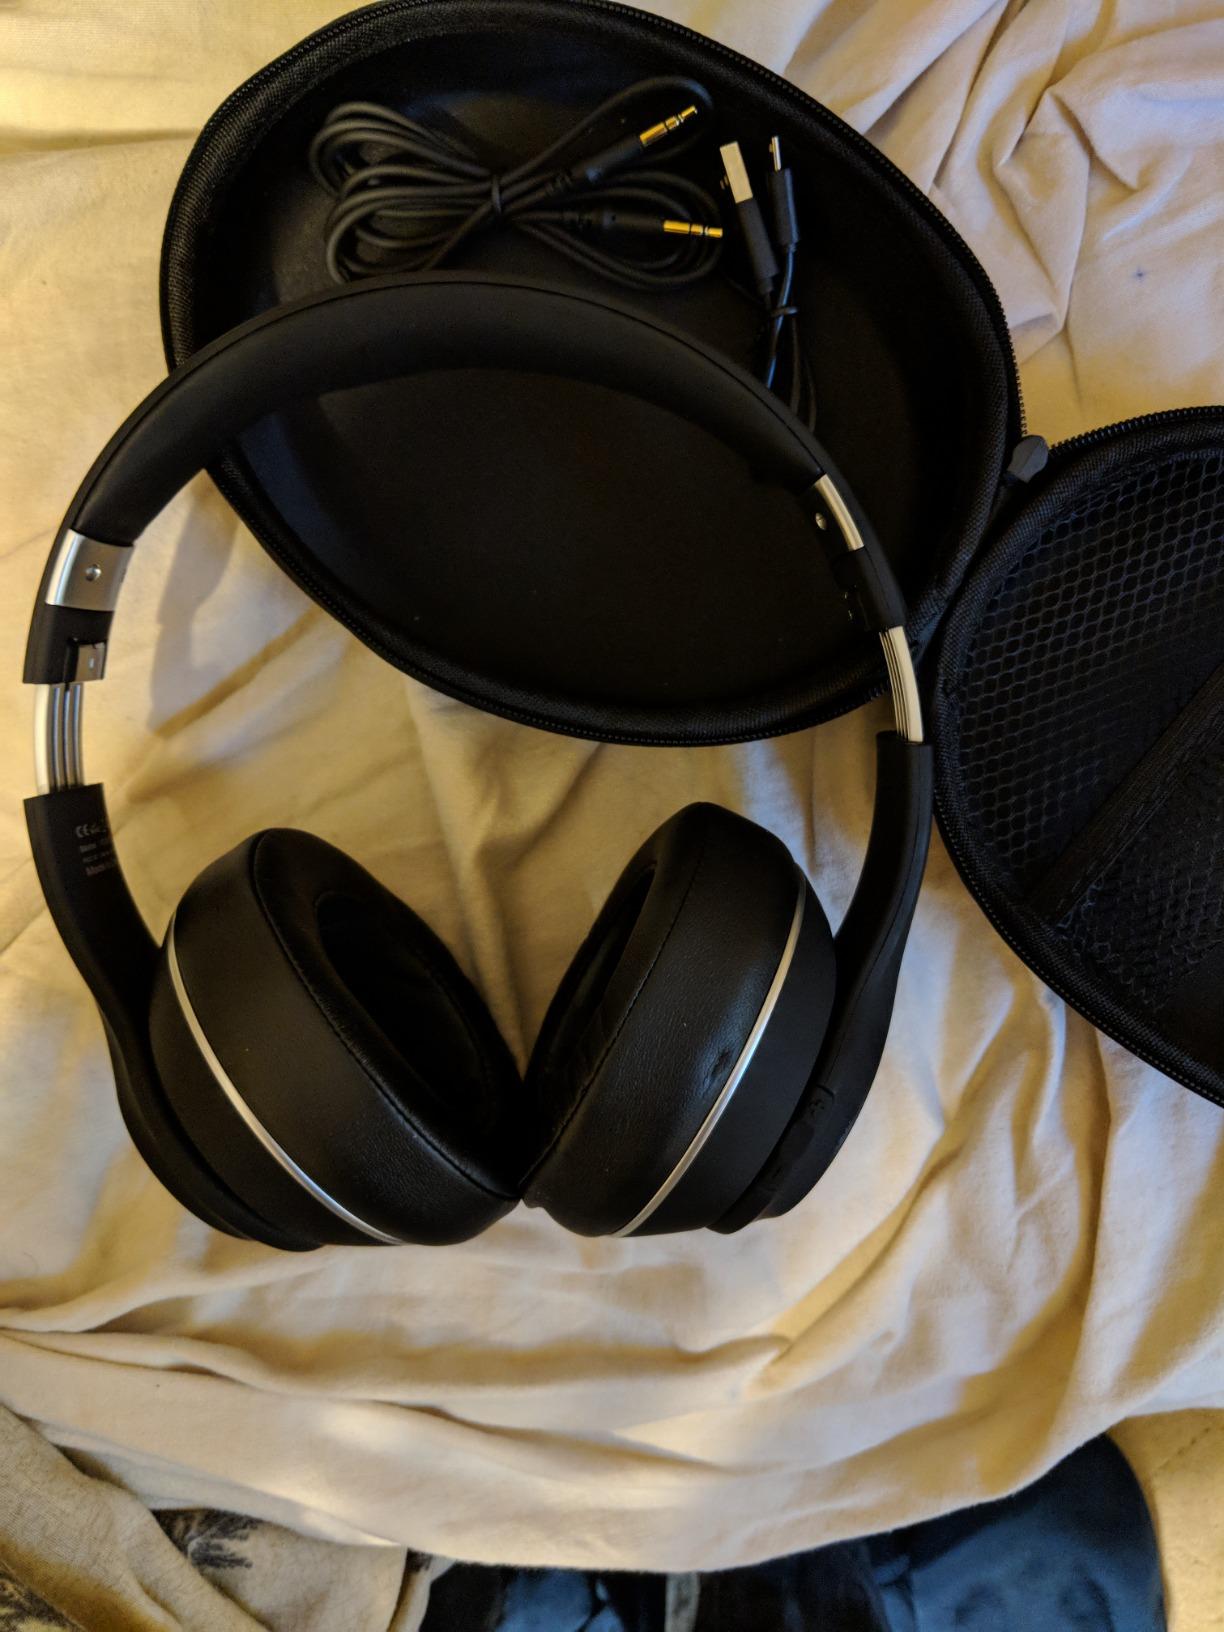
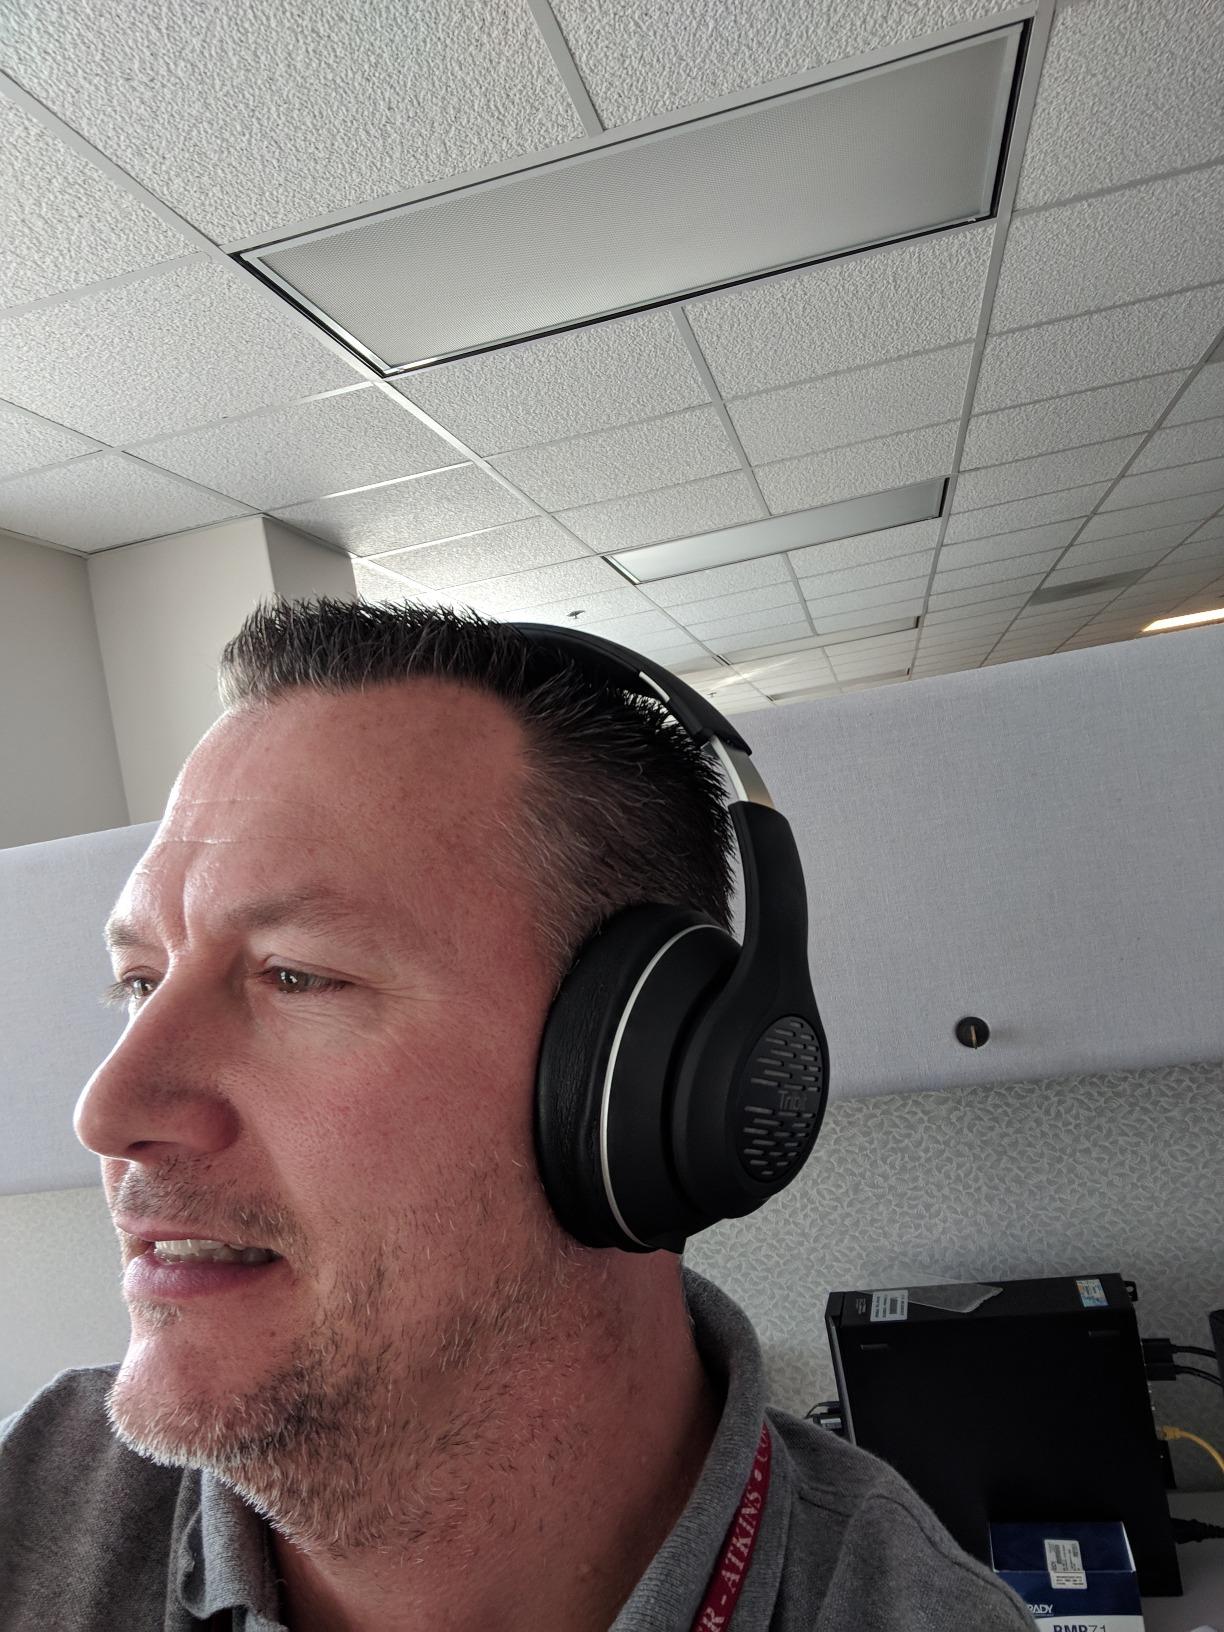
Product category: headphones
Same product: yes